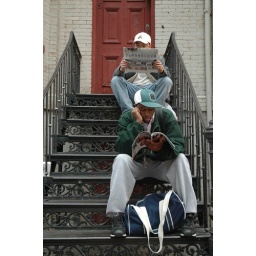
People sitting on a stoop near the Chinatown bus station in Washington, DC